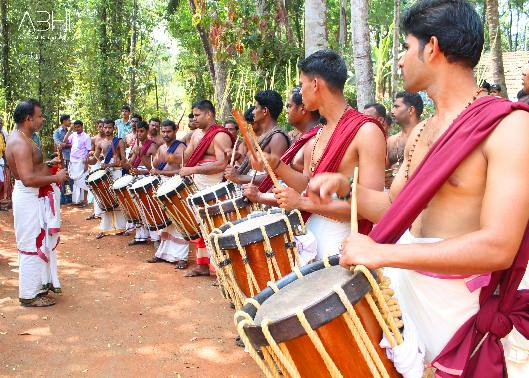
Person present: Yes